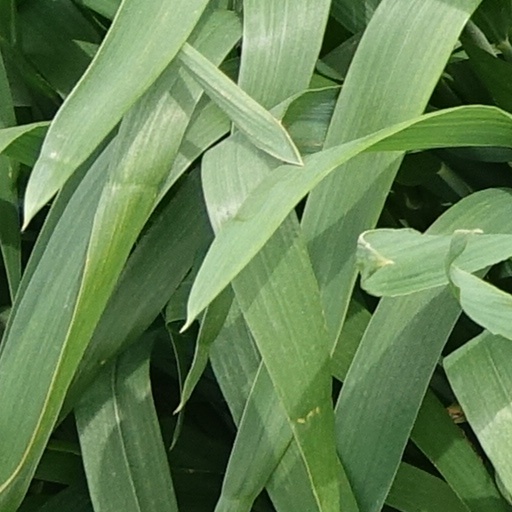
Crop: wheat